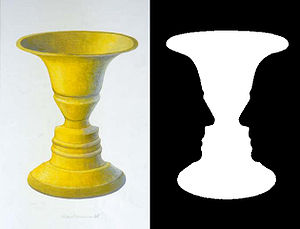
Negativt rum
Rubins vase er en optisk illusion hvor det negative rum omkring vasens form danner silhuetterne af to ansigter i profil. Et eksempel på omvending af figur og grund.
"Negativt rum i kunst, er rummet omkring og mellem emne i et billede. Negativt rum kan være mest tydeligt, når rummet omkring et emne, og ikke emnet selv, danner en interessant eller kunstnerisk relevant form, og sådant rum er lejlighedsvis brugt til kunstnerisk virkning som den ""rigtige"" genstand for et billede. Brugen af negative rum er et centralt element i kunstnerisk komposition. Det japanske ord "" ma"" bliver undertiden brugt i denne sammenhæng, for eksempel i havedesign